The Sowers

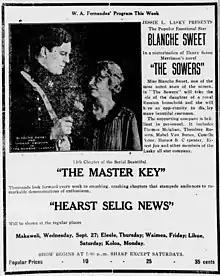
Newspaper advertisement

The Sowers is a surviving 1916 silent film drama produced by Jesse Lasky, released through Paramount Pictures and directed by William C. deMille. The feature stars Blanche Sweet and Thomas Meighan and is based on the 1896 novel "The Sowers" by Henry Seton Merriman. It is preserved in the Library of Congress collections.